The Eternal (film)

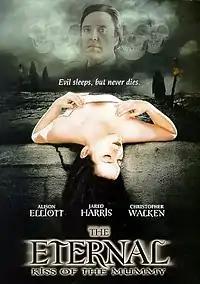
DVD cover with the alternative title "The Eternal: Kiss of the Mummy"

Trance, (also released as The Eternal), is a 1998 American horror film directed and written by Michael Almereyda and starring Alison Elliott, Jared Harris, and Christopher Walken. The film's score features music by Mark Geary. It premiered at the Toronto International Film Festival, and was released as direct-to-video in the United States.